Answer in natural language. Considering the relative positions, where is black modern dresser with metallic handles with respect to blue modern tv stand? Choose between the following options: left or right
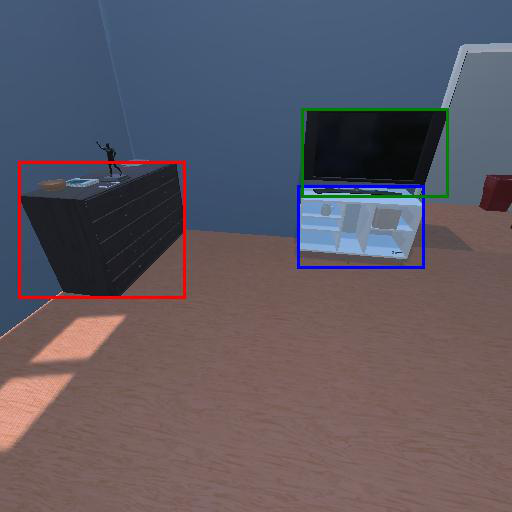
<answer>left</answer>